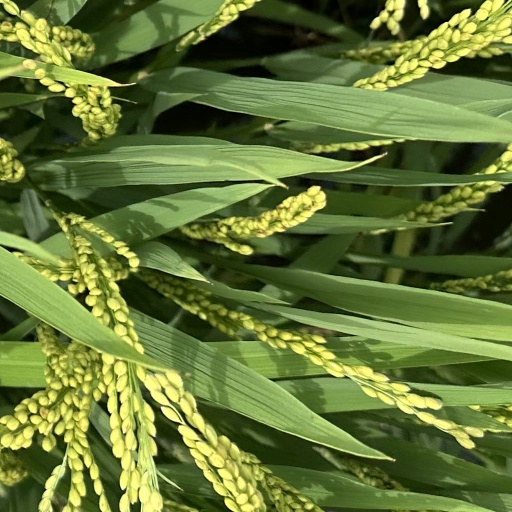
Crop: rice